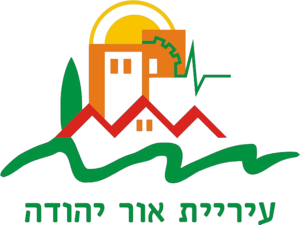
Or Yehuda est une petite ville israélienne à l'est de Tel Aviv.